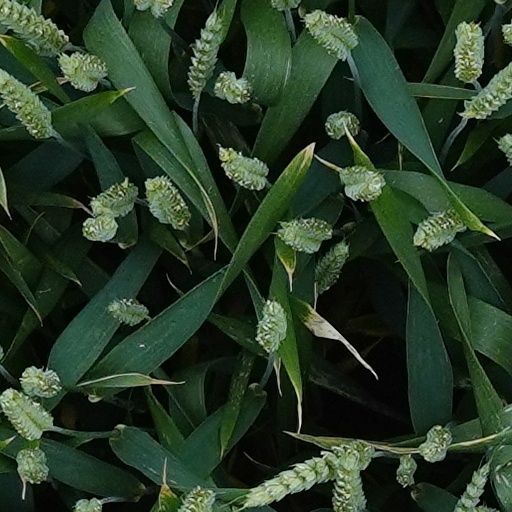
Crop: wheat